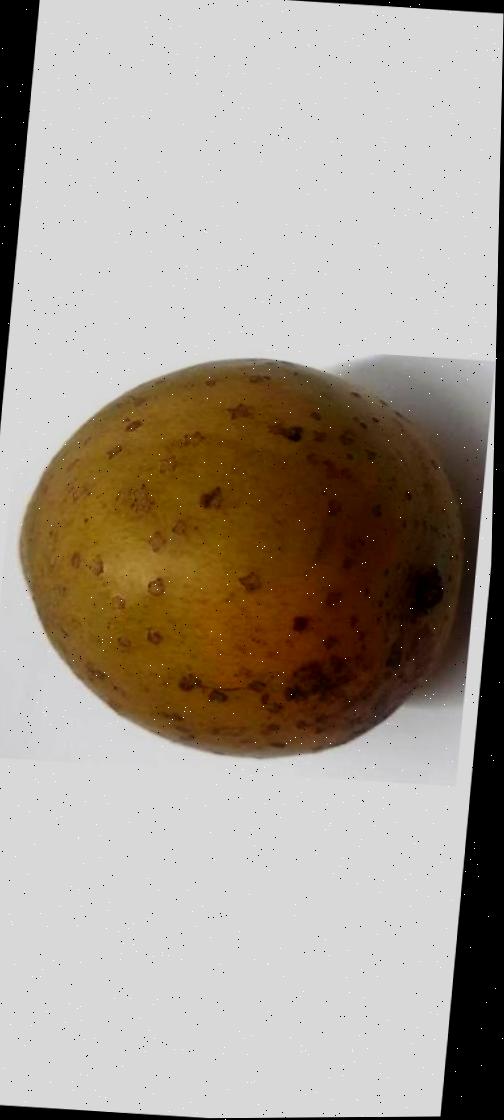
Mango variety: Gourmoti